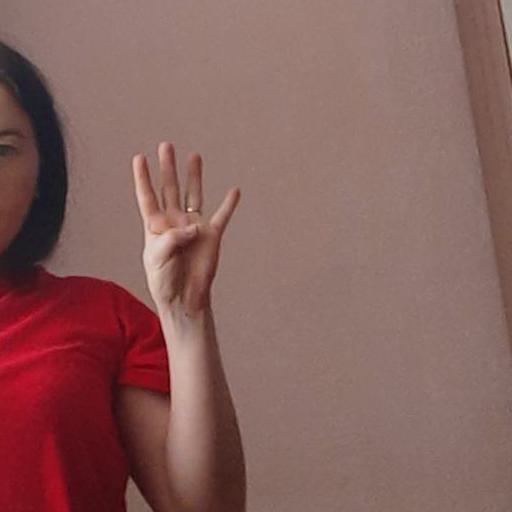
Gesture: four